Bob Behnken

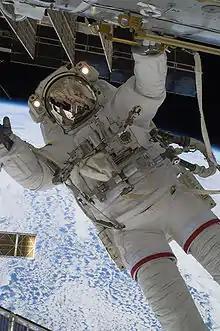
Behnken carrying out a spacewalk during the STS-130 mission

Selected as an astronaut candidate by NASA in July 2000, Behnken reported for training in August 2000. Following the completion of 18 months of training and evaluation, he was assigned technical duties in the Astronaut Office Shuttle Operations Branch supporting launch and landing operations at Kennedy Space Center, Florida.